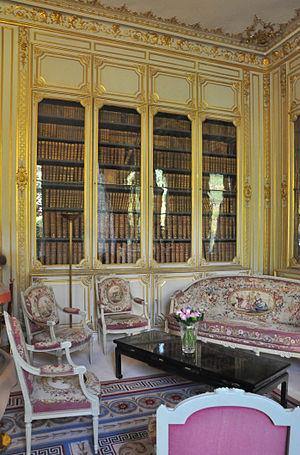
Bibliothèque Royale de l'Hôtel de Bourvallais situé au 13 place Vendôme à Paris dans le 1er arrondissement, France est actuel bureau du Garde des Sceaux. Le canapé en corbeille et les fauteuils dans le style Louis XVI sont recouverts des tapisseries d'Aubusson illustrant les fables de La Fontaine. This building is en partie classé, en partie inscrit au titre des Monuments Historiques. It is indexed in the Base Mérimée, a database of architectural heritage maintained by the French Ministry of Culture,
Une Bibliothèque privée est une bibliothèque qui, contrairement aux institutions publiques, est une propriété privée, utilisée par un petit nombre de personnes, voire une seule. Comme dans les bibliothèques publiques, certaines personnes utilisent des ex-libris - tampons, cachets ou vignettes - qui montrent l'appartenance du livre. Certaines personnes vendent leur bibliothèque privée à de grandes institutions telles que la Bibliothèque nationale de France ou la lègue après leur mort, par un testament.